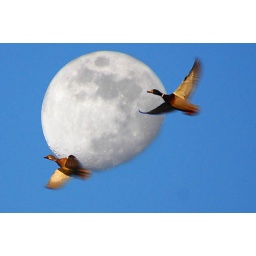
ducks flying by the moon